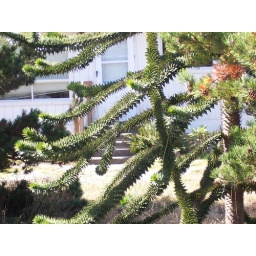
I have no idea what kind of tree this is - we saw it on the coast in Washington.